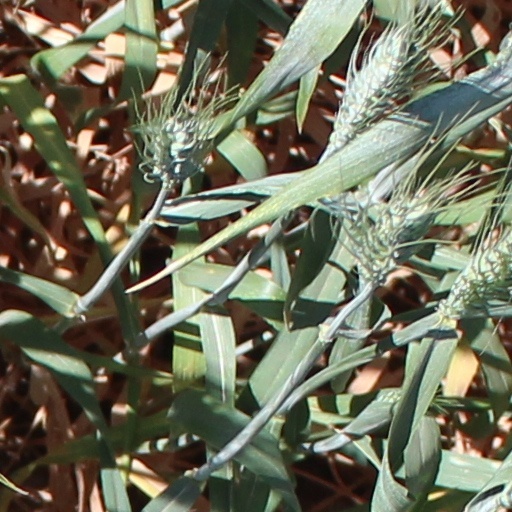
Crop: wheat